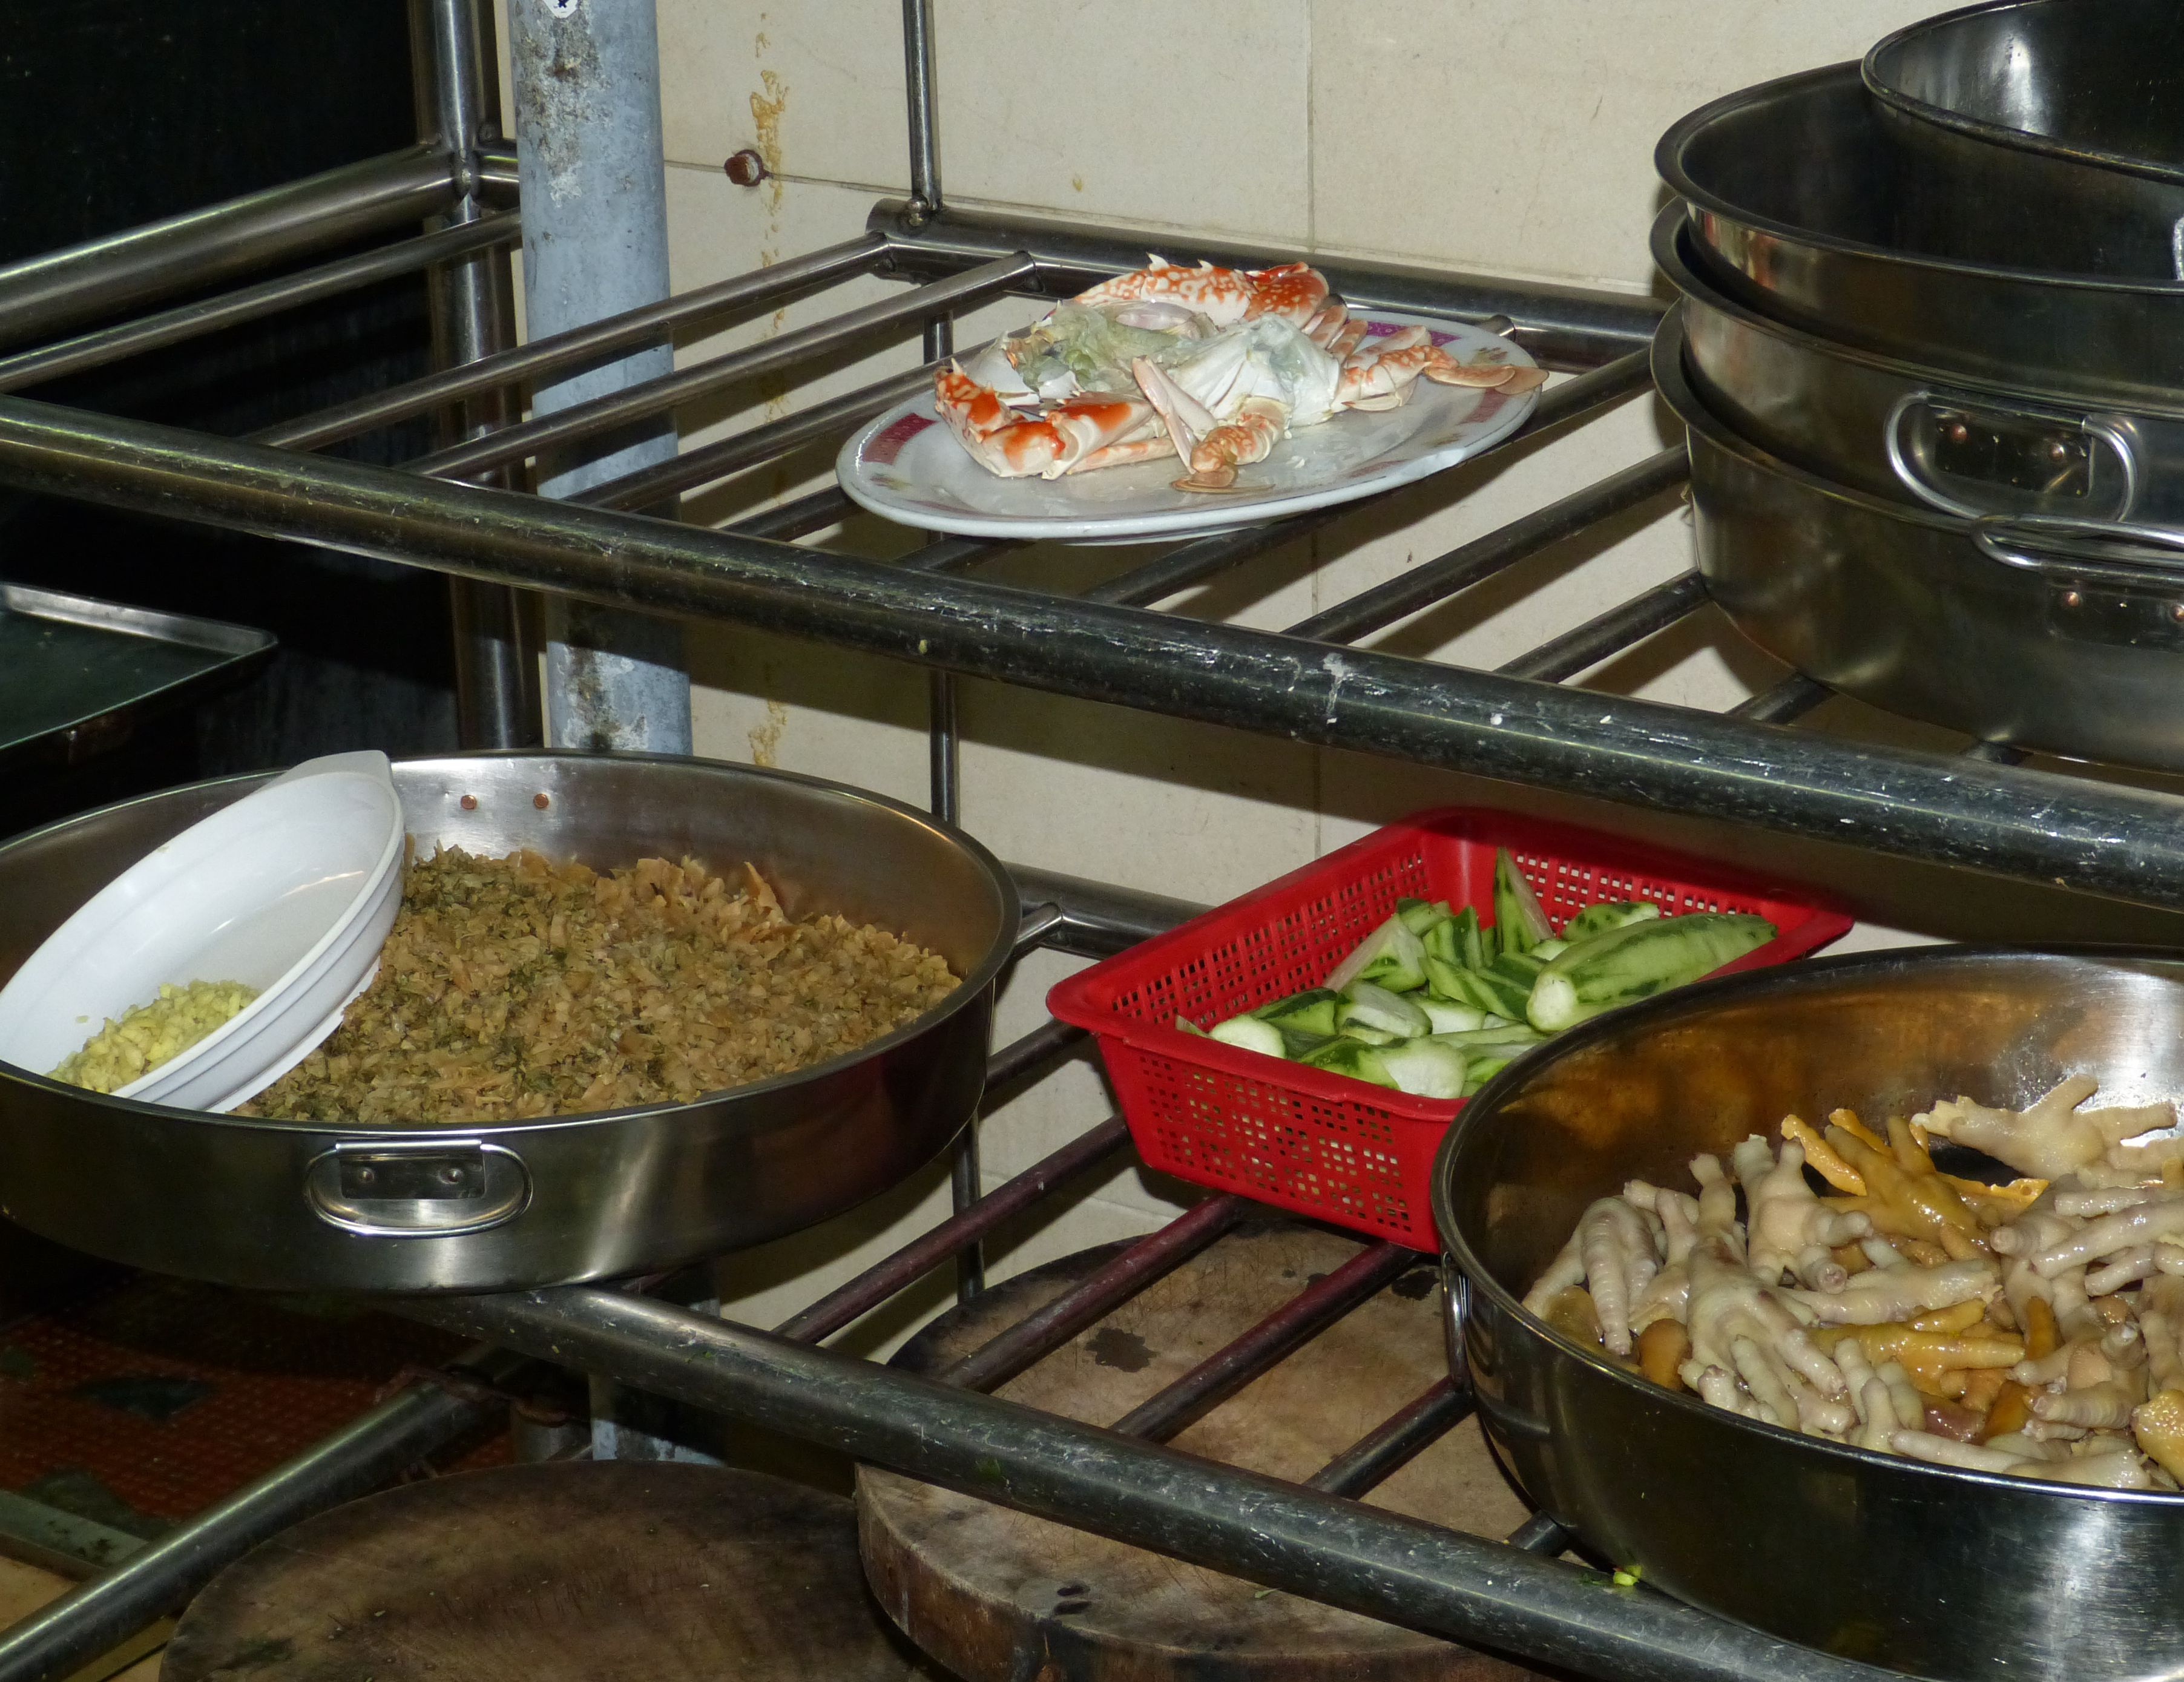
road, night, restaurant, dish, meal, food, cooking, kitchen, breakfast, eat, cuisine, buffet, hong kong, asian food, nutrition, china, food stall, hot pot